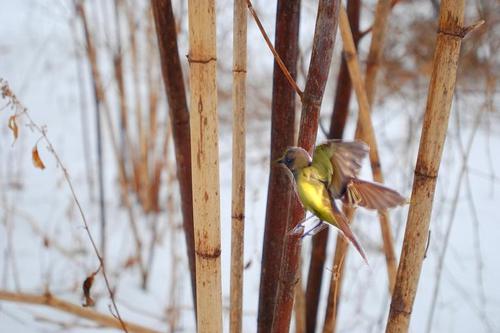
Bird species: Great_Crested_Flycatcher
Bird type: landbird
Background: land